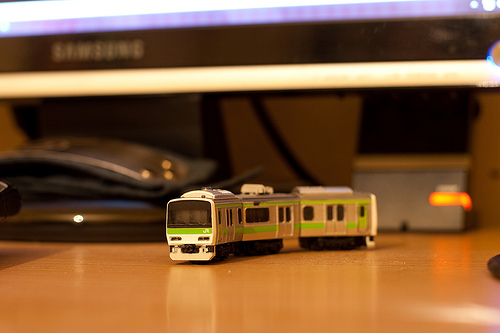
A small model bus sitting under a TV monitor.

A green and white model train sits on a desk.

A table top model of a three unit bus type people mover.

A toy train that is on a desk.

a green and white toy train on a brown table